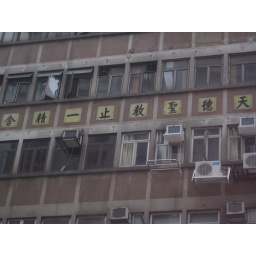
Sign about church in the middle of a building